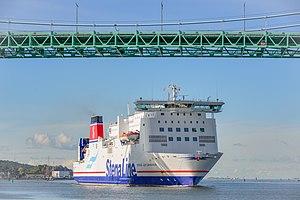
Stena Line est une compagnie maritime suédoise créée en 1962 opérant des ferrys. C'est l'une des plus importantes compagnies de transport privées du monde. Desservant l'Allemagne, le Danemark, l'Irlande, la Lettonie, la Norvège, les Pays-Bas, la Pologne, le Royaume-Uni et la Suède, Stena Line est un composant majeur de Stena AB, lui-même faisant partie de Stena Sphere appartenant à la famille Olsson. Elle possède également les navires de la compagnie germano-danoise Scandlines.